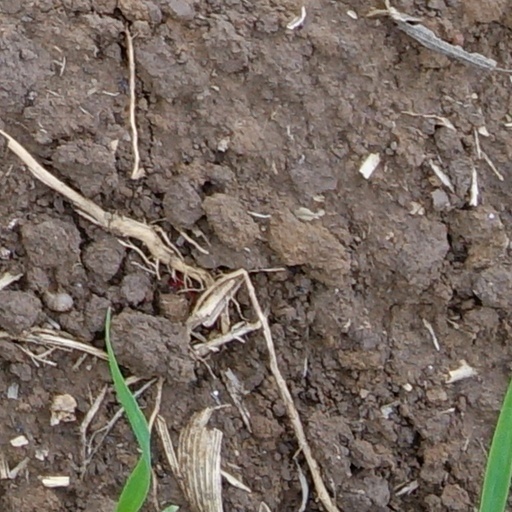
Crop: wheat